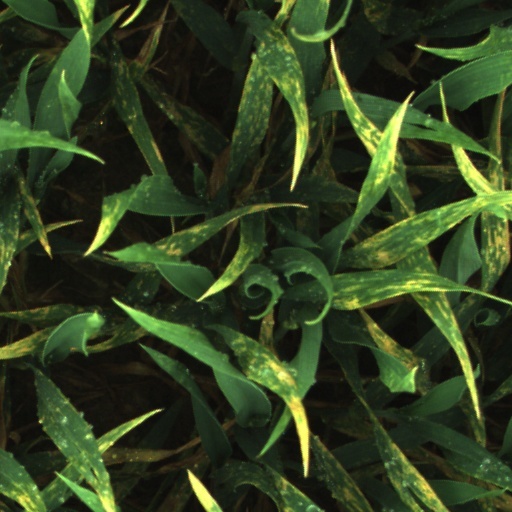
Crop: wheat